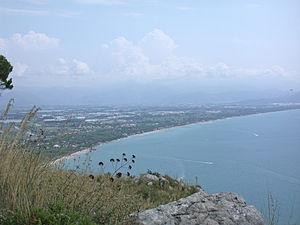
Le Latium adiectum ou Latium novum est une région de l'Italie antique, correspondant aux territoires latins, volsques et herniques colonisés par les Romains durant l'époque républicaine. Celui-ci est compris entre le cours de la Liris à l'est, le mont Circé au sud et le lac Fucin au nord. Pline l'Ancien étend la limite méridionale à la ville de Sinuessa, entre la Liris et le Volturne. Cette région ne correspond pas une division administrative concrète et fait partie de la Regio I baptisée Latium et Campania. Elle est mentionnée par les auteurs antiques afin de la distinguer du Latium vetus, qui s'étend autour du mont Albain.